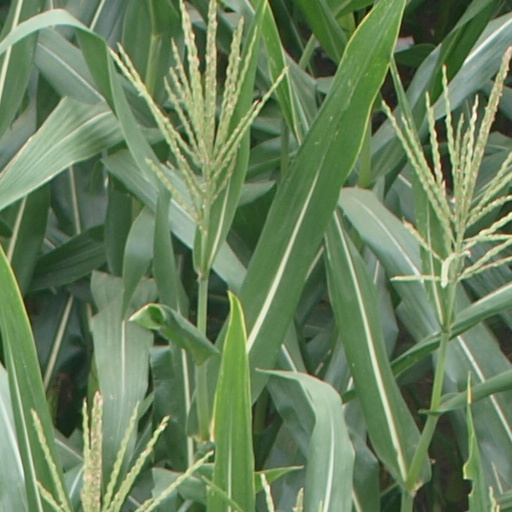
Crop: maize; corn